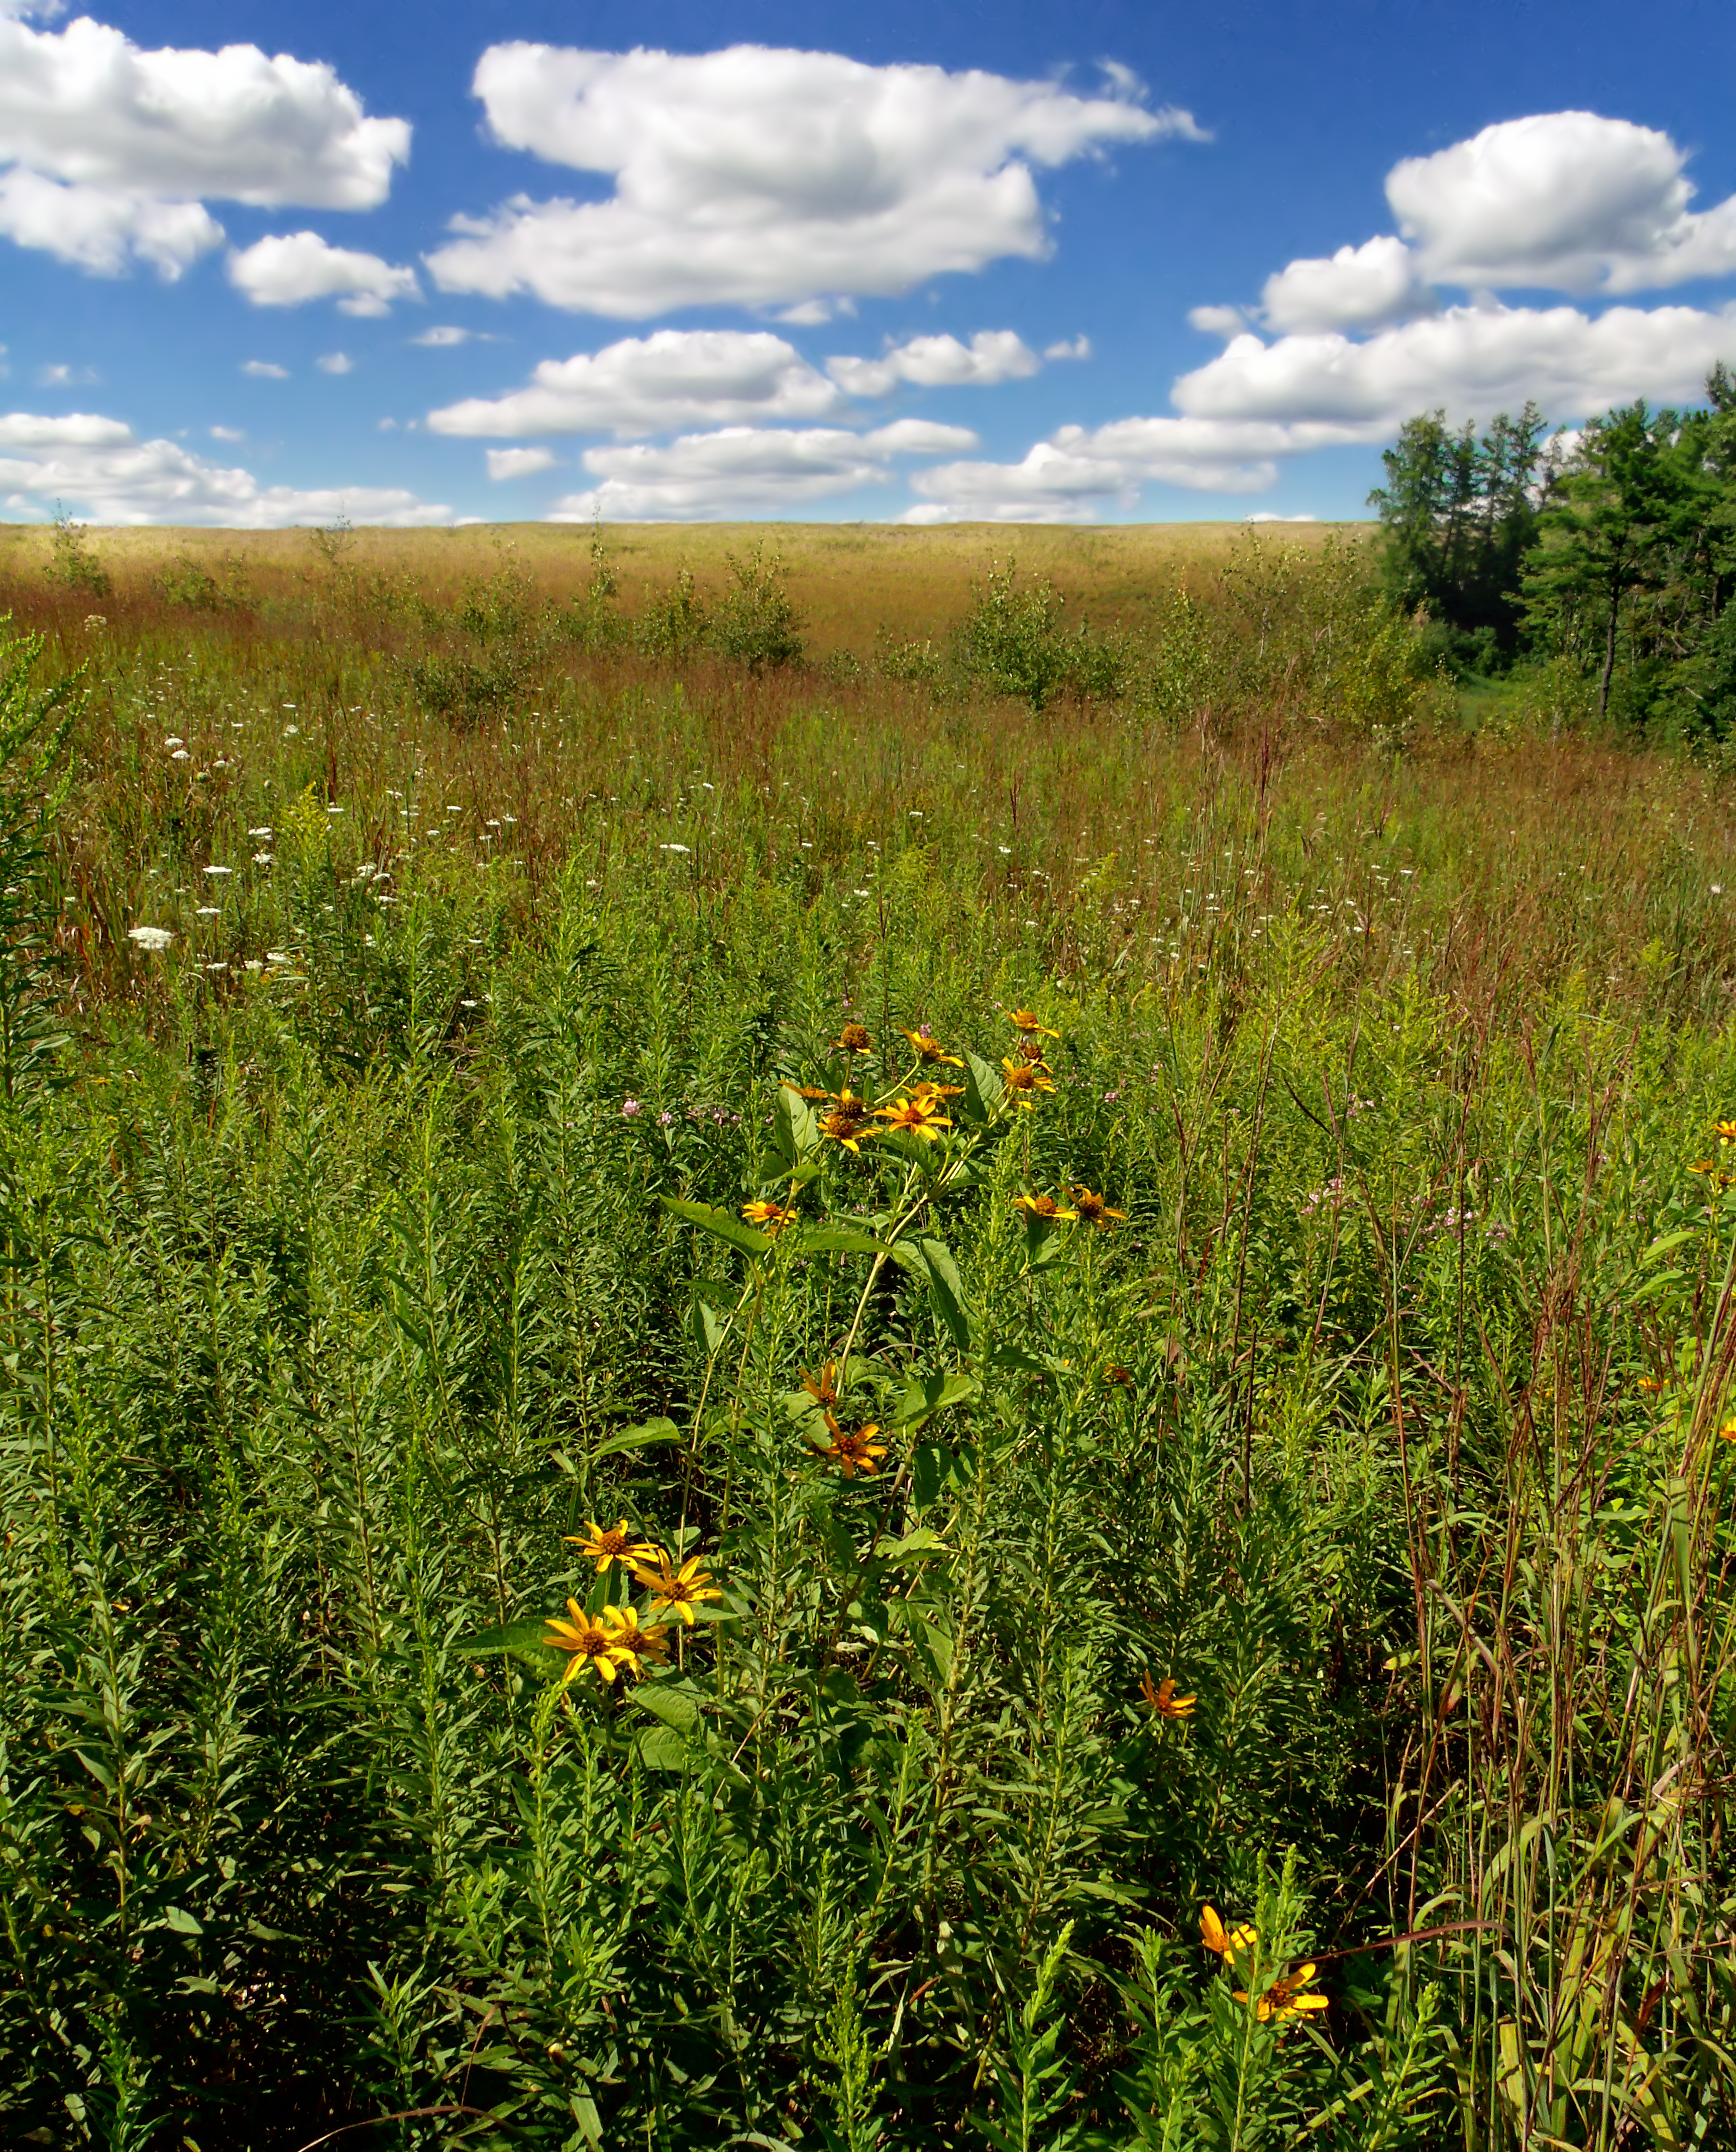
landscape, nature, grass, wilderness, plant, sky, field, lawn, meadow, prairie, sunlight, hill, flower, summer, green, pasture, flora, plain, wildflower, hills, creativecommons, clouds, grassland, vegetation, alleghenyplateau, wetland, pennsylvaniawilds, wildflowers, pennsylvania, centrecounty, bog, stategameland100, stategamelands100, sgl100, plateau, wildsunflowers, woodland, habitat, ecosystem, steppe, rural area, natural environment, geographical feature, grass family